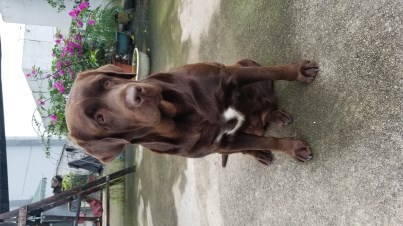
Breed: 3580-n000122-Labrador_retriever